List of birds of Iceland

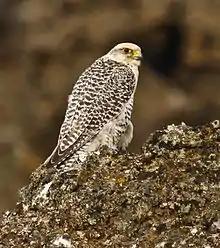
The gyrfalcon is the national bird of Iceland.

This is a list of the bird species recorded in Iceland. The avifauna of Iceland included a total of 425 confirmed species as of November 2024 according to the Icelandic Birding Pages (IBP) with supplemental additions from Avibase. The entire populations of two species have resulted from introductions by humans, and a few other species have individuals of both natural and human-assisted origin. One species on the list is extinct.